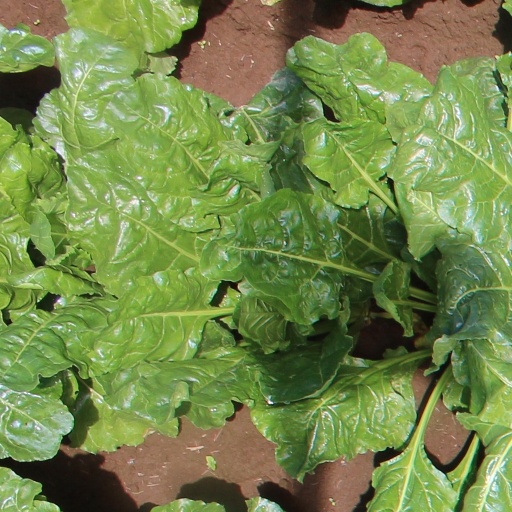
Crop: sugar beet